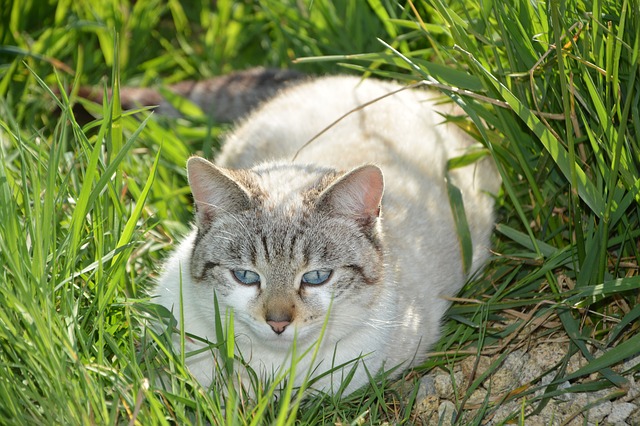
Label: cat